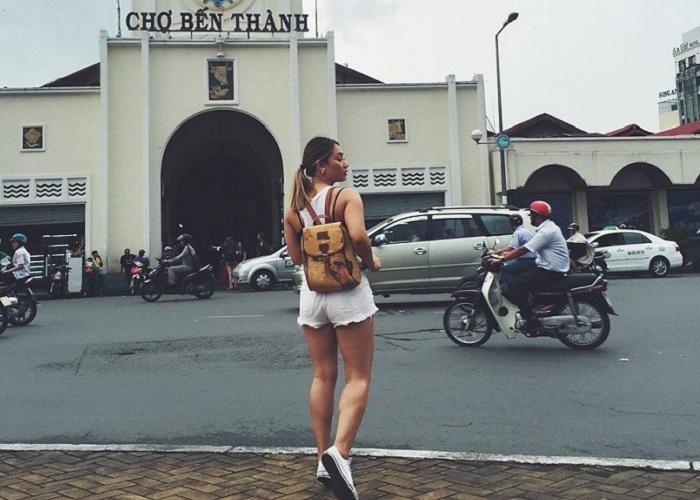
có một cô gái đeo cặp đang xuất hiện ở trên vỉa hè